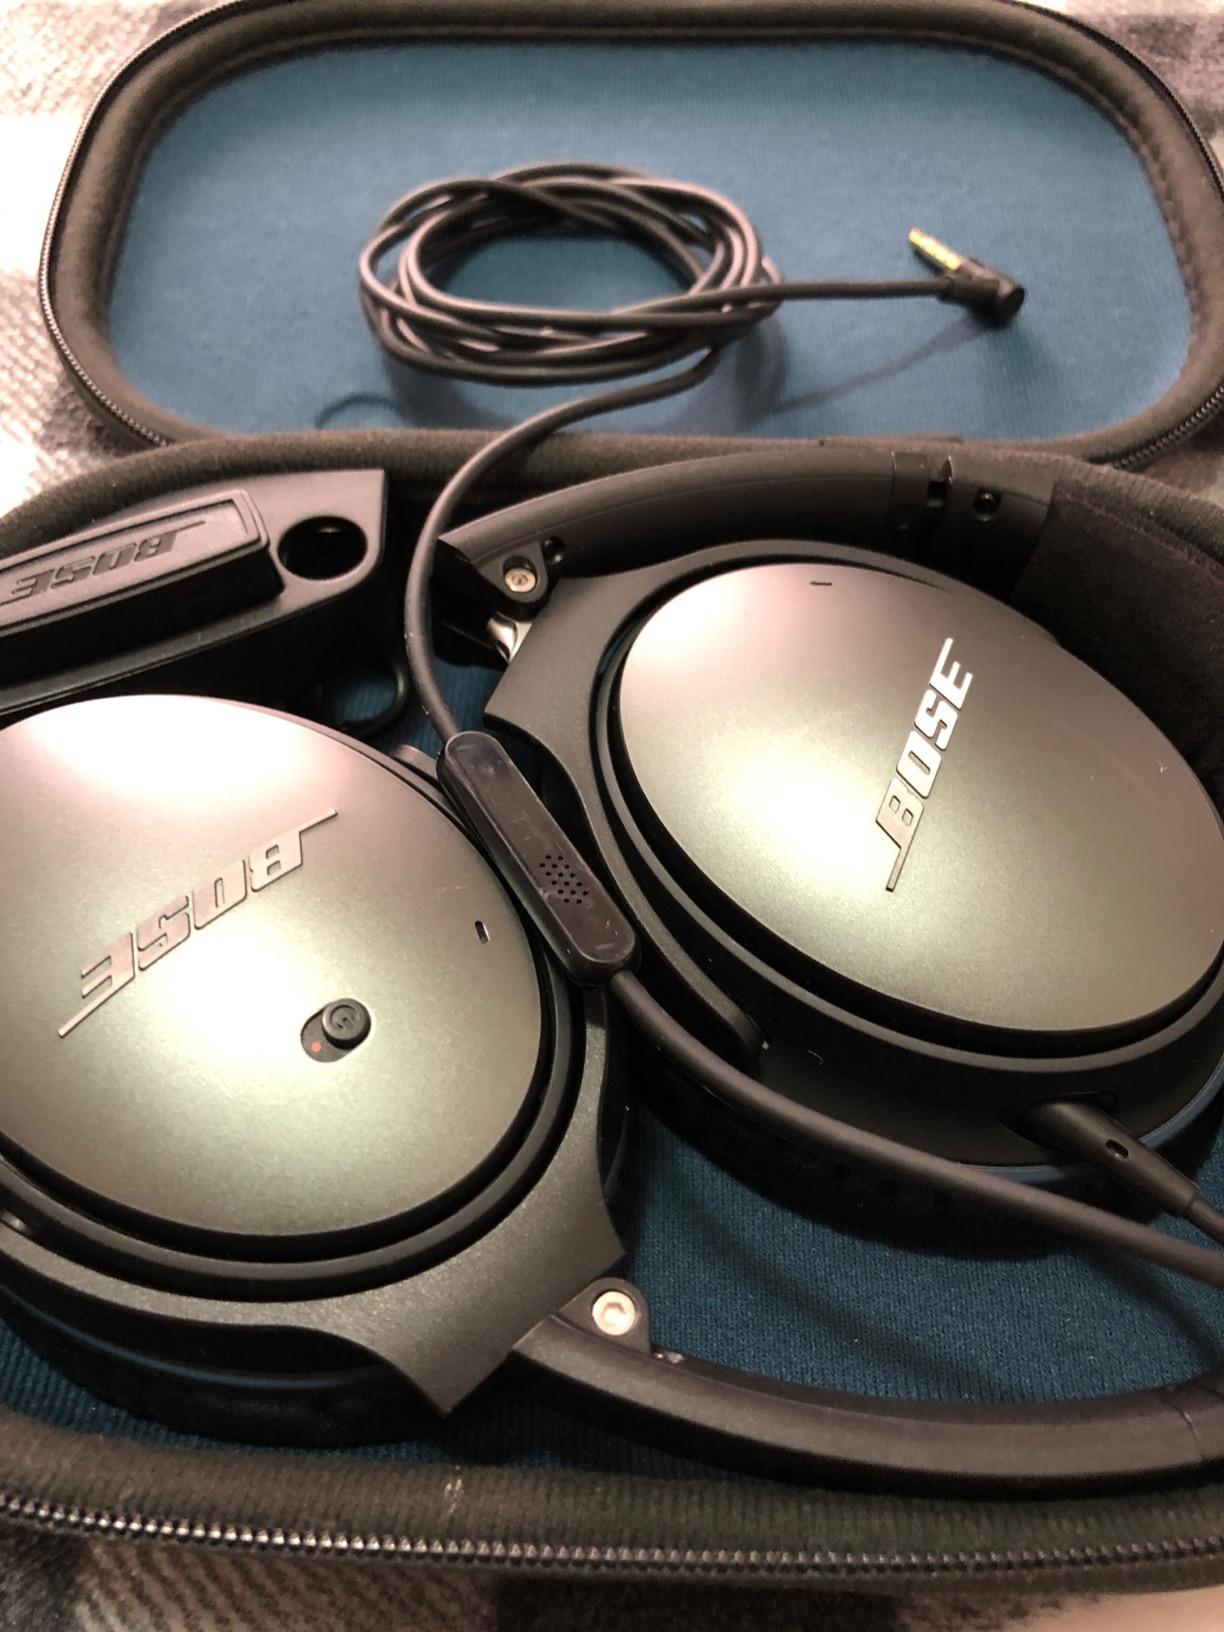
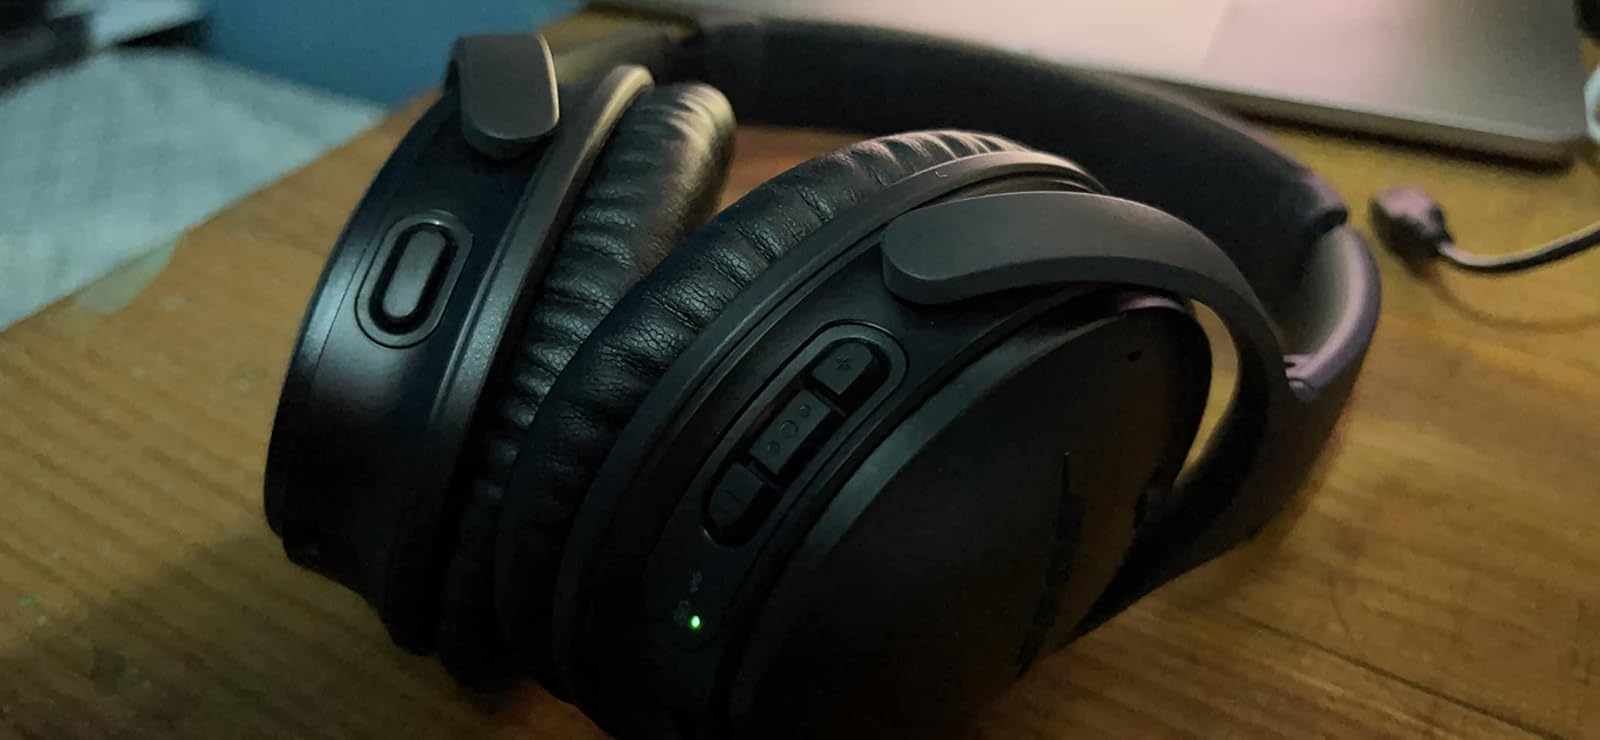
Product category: headphones
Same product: no